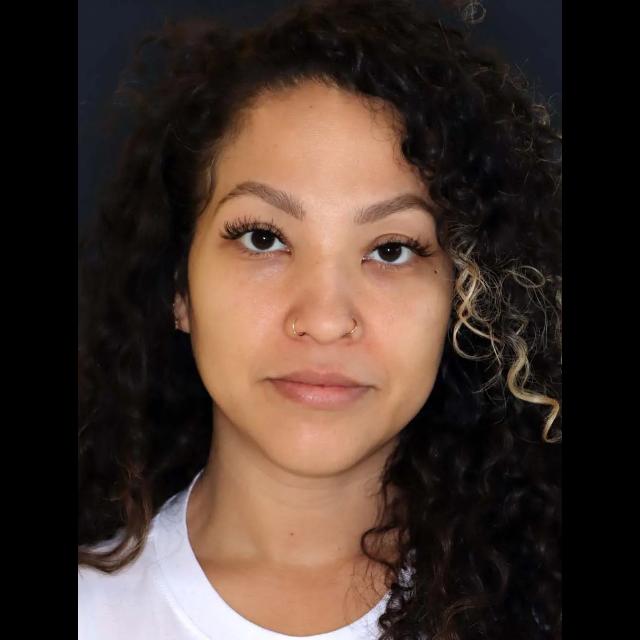
Portrait style: Real Portrait